Guizi

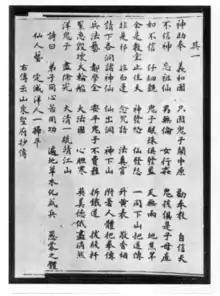
A pamphlet circulated during the Boxer Rebellion that refers to foreigners as "guizi" or "yang guizi"

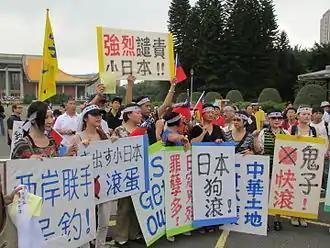
New Party Anti-Japanese demonstrators in Taiwan hoist signs with ""Guizi"! Get out" following an escalation in the Senkaku Islands dispute in 2012.

Guizi is a pejorative Chinese slang term referring to foreigners, with a history of xenophobic connotations.